Knysna

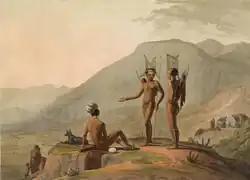
Khoekhoe hunters.

The Houtunqua seem to have remained autonomous from the Inqua (Hamcumqua) expansion in the north with smaller Khoekhoe tribes such as the Gamtobaqua coming into the fold of the Houtunqua to seek protection from the ever expanding Inqua to the north east. The Houtunqua were connected to trades routes with the Attaqua and Hessequa to the west.